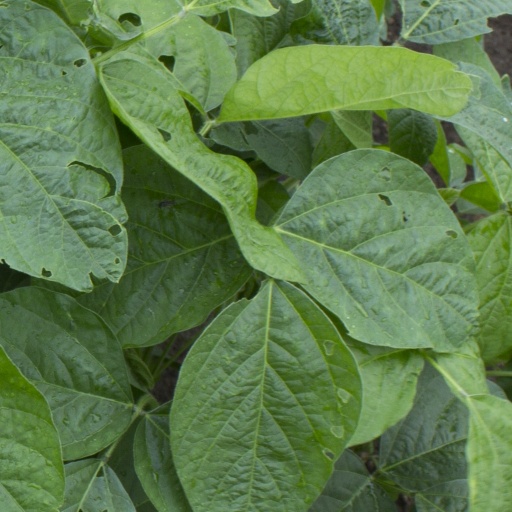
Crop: soybean